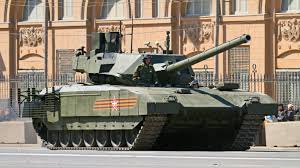
Label: T-14